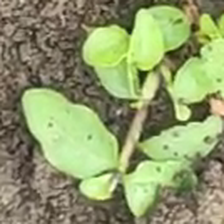
Weed species: Kena_(Commplina_benghalensio)